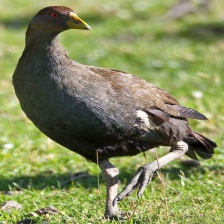
Species: TASMANIAN HEN
Scientific name: TRIBONYX MORTIERII
ImageNet parent category: european_gallinule